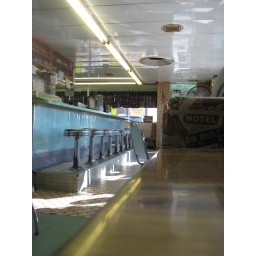
Breakfast in Cleveland, where fruit bowls come from a can and eggs, bacon, and toast will run you $1.99.